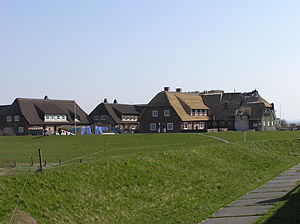
Grøde (ø) / Billeder
Grøde er en hallig i det nordlige Tyskland under Kreis Nordfriesland i delstaten Slesvig-Holsten. Øen er med cirka 277 ha den tredjestørste hallig i Sydslesvig. Grøde voksede i 1900-tallet sammen med den mindre nabohallig Abelland i nord. På øen findes to værfter. Et tredje værft blev ødelagt ved stormfloden i 1825.